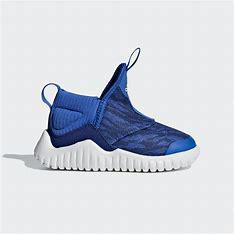
Brand: adidas
Model: Rapidazen I